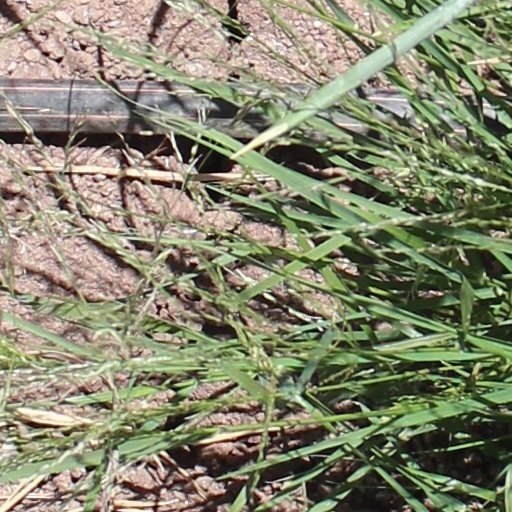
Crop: wheat